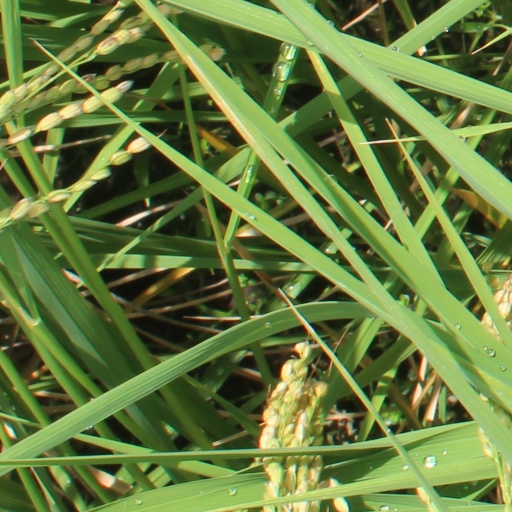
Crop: rice